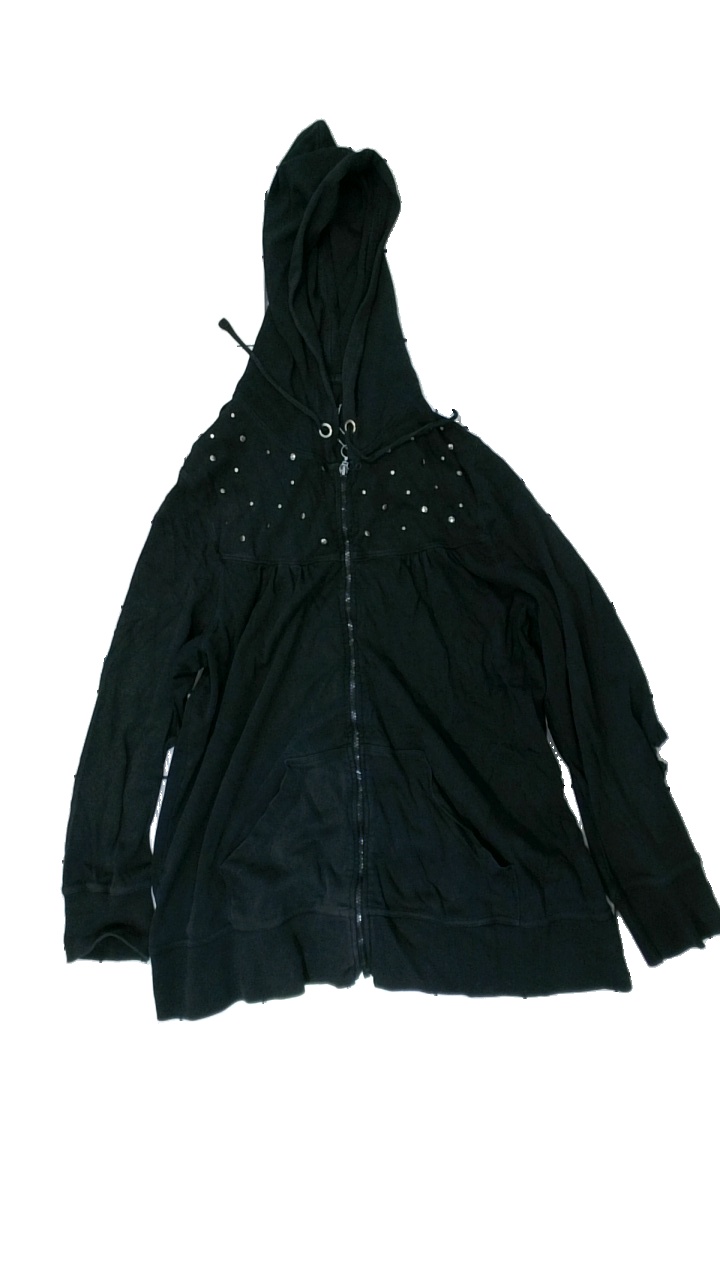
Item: Hoodie (Ladies)
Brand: Kappahl
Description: svart hoodie med dragkedja och stenar upptill. hål på arm och fram, urtvättad
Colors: Black
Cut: Regular
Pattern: Other
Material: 100% cotton
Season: All
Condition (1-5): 1
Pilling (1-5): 5
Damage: hål
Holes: Major
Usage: Remake
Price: <50